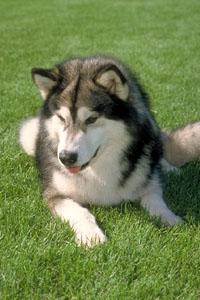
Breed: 232-n000083-Eskimo_dog